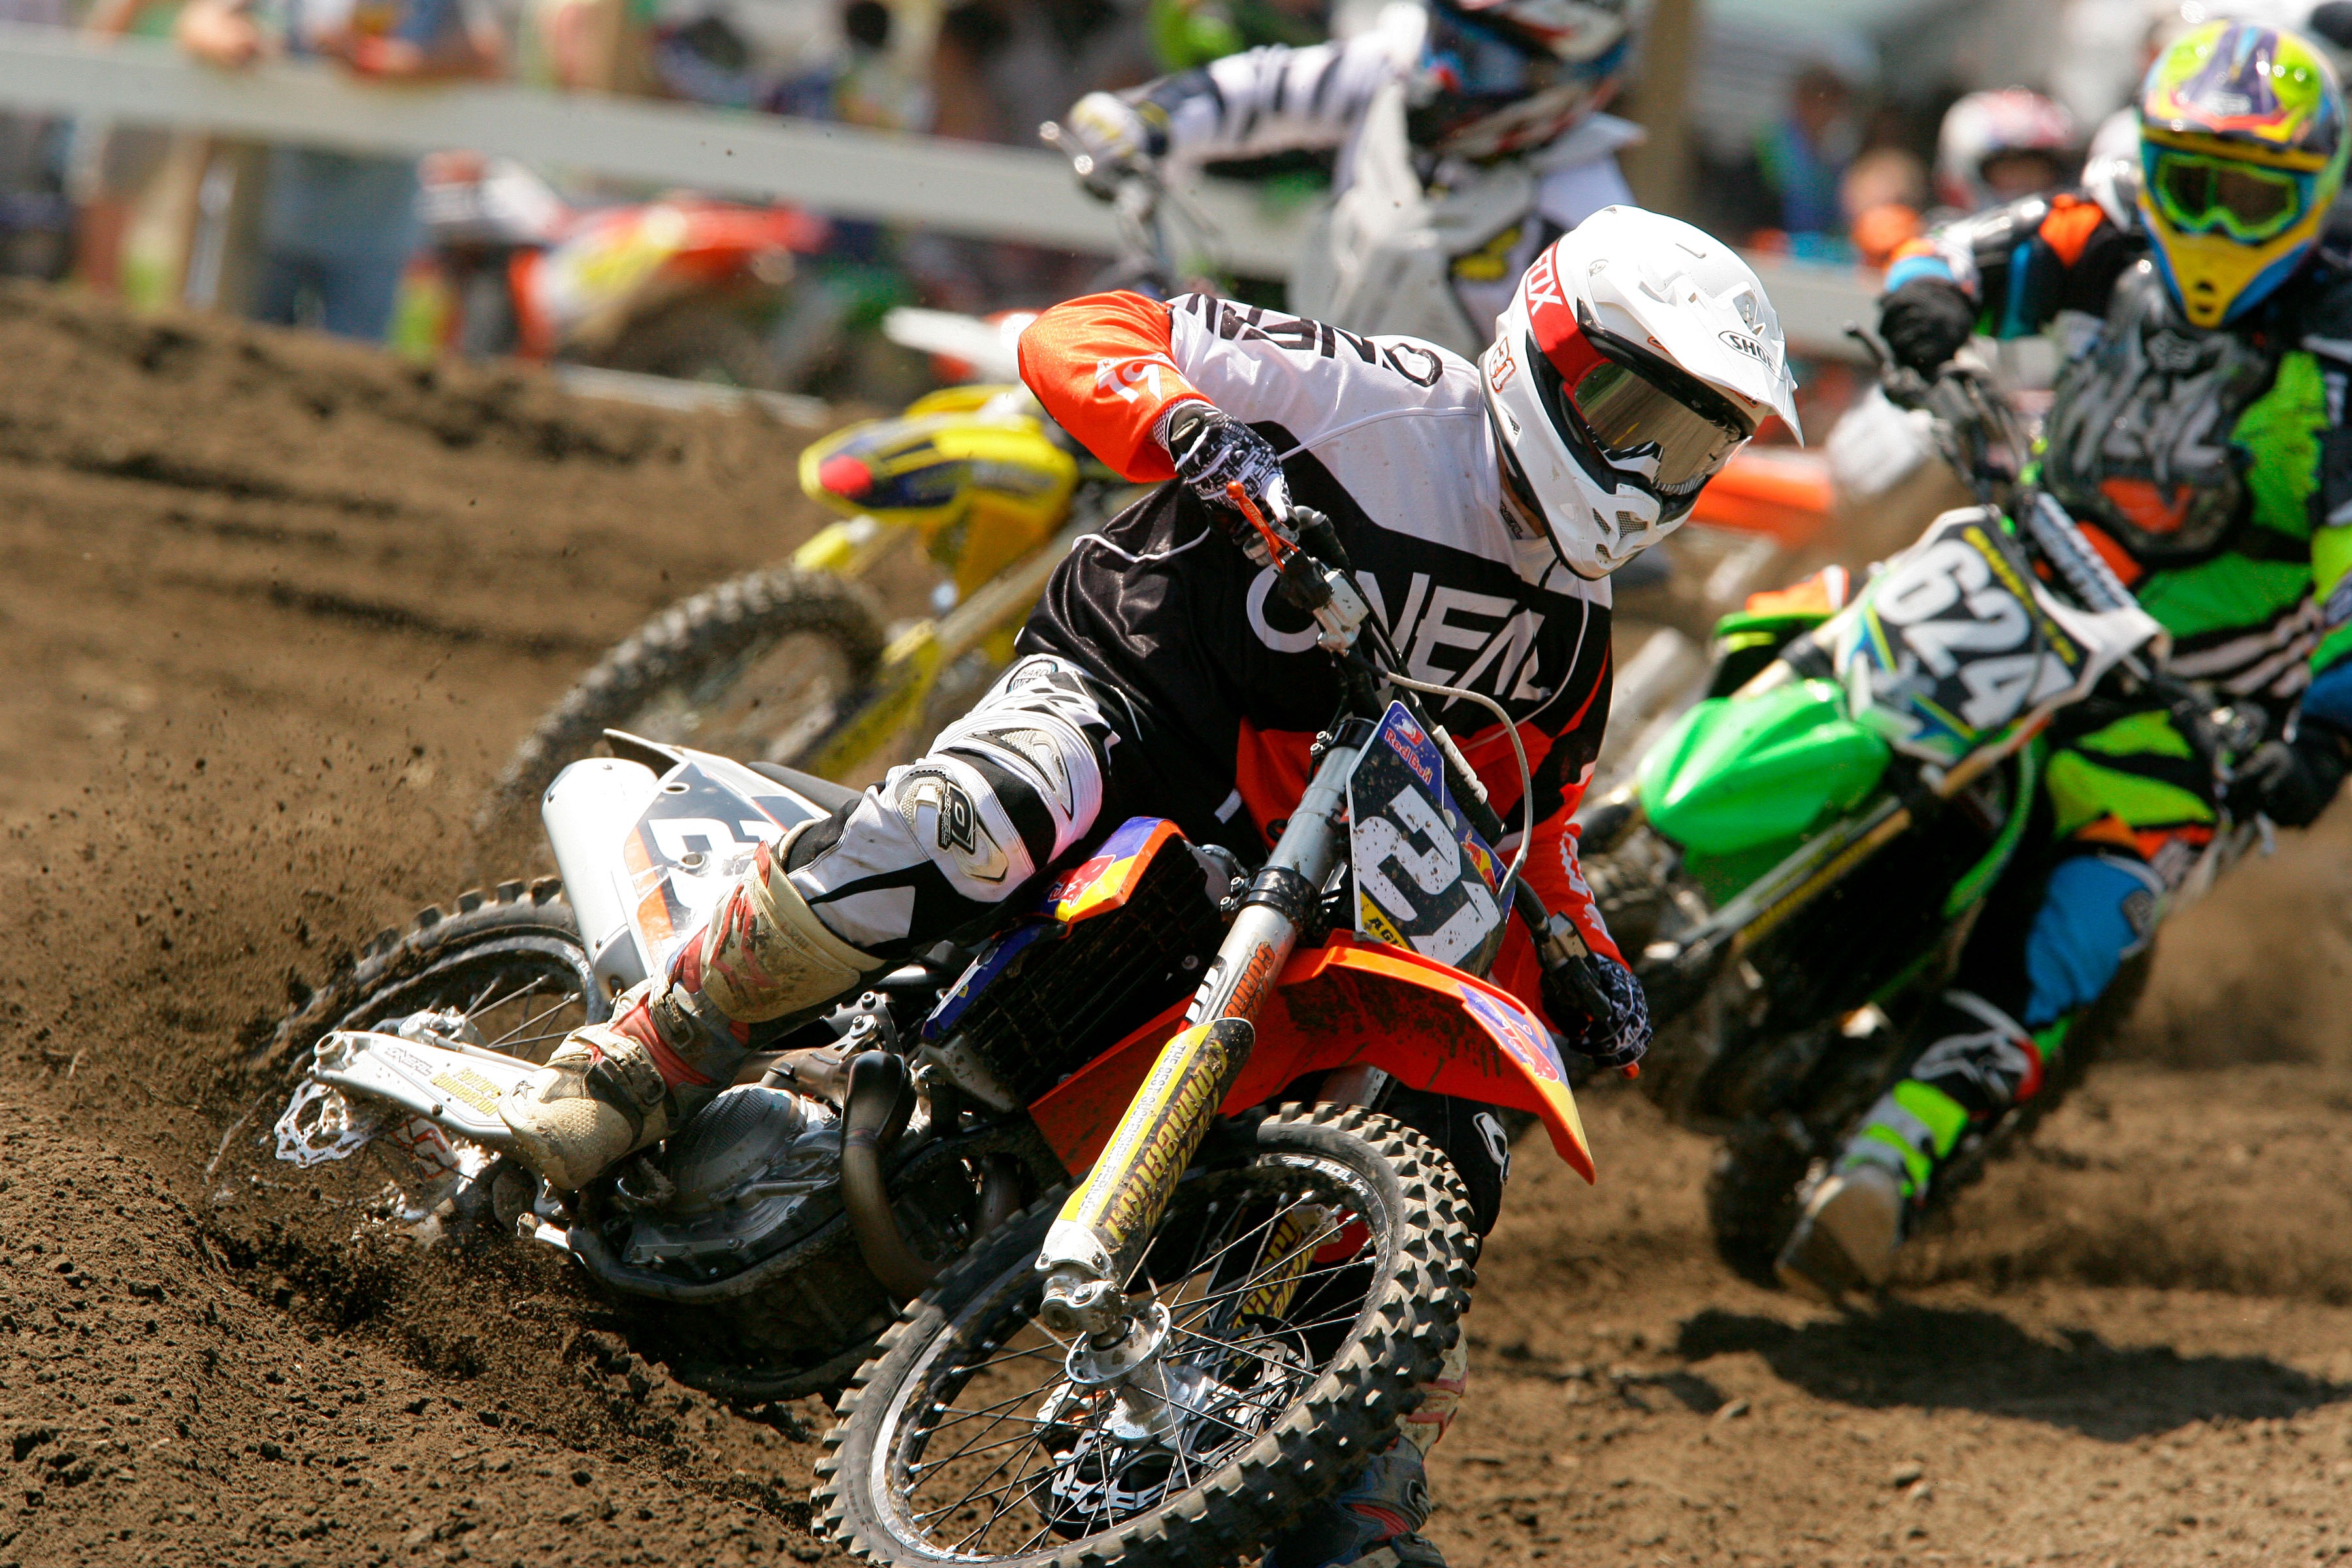
motorcycle, dirt, motocross, extreme, extreme sport, motorbike, speed, sports, racing, offroad, motorsport, freestyle motocross, motorcycling, dirt bike, motorcycle racing, road racing, motorcycle speedway, endurocross, dirt track racing, supermoto